Billy Hanna

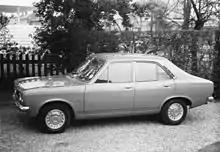
The car bomb which exploded in Parnell Street, Dublin was a green 1970 model Hillman Avenger like the one shown here. Hanna allegedly told the driver where to park it; 10 people died in this first of three blasts

Tiernan alleged that on the morning of 17 May 1974, Hanna and Jackson transported the bombs across the border into the Republic of Ireland in the latter's poultry lorry having retrieved them from James Mitchell's farm in Glenanne where they had been constructed and stored. After meeting up with the rest of the UVF bombing team at the Coachman's Inn pub carpark on the northern outskirts of Dublin, Hanna activated the bombs and then, along with Jackson, placed them into the three allocated cars' boots. The cars had been hijacked and stolen earlier that morning in Belfast by a local UVF gang known as "Freddie and the Dreamers" which was allegedly led by William "Frenchie" Marchant. They were subsequently driven south and delivered to the bombing team at the carpark. Tiernan suggested that Hanna had been paranoid that the Gardaí would stop the cars at a checkpoint. He therefore ordered the drivers to travel to Dublin by separate routes, and to make sure that there was no police presence on the roads.